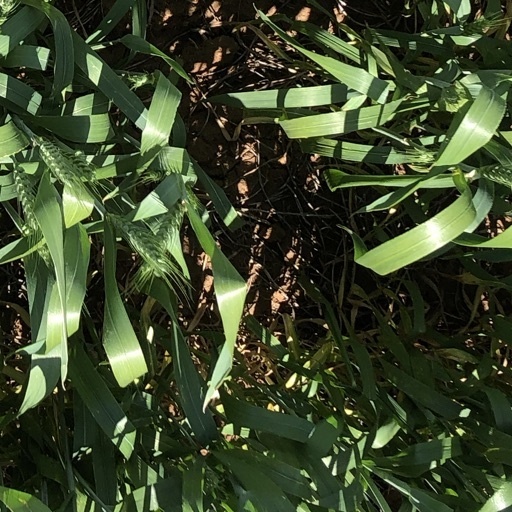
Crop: wheat